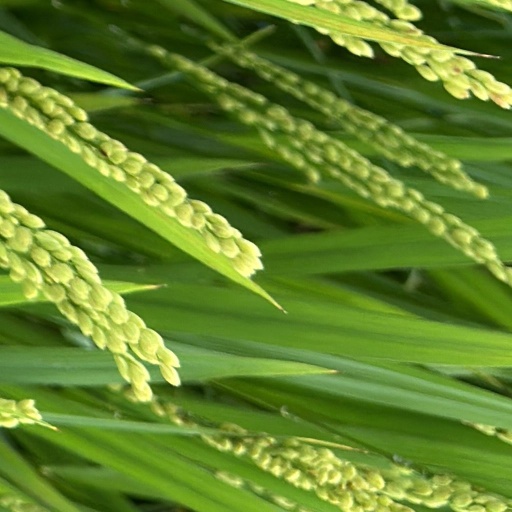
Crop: rice